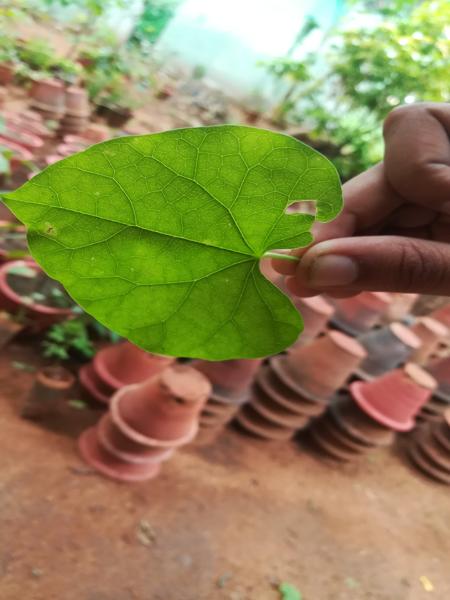
Plant: Amruthaballi